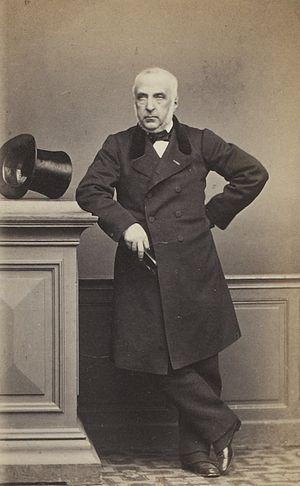
Album des députés au Corps législatif entre 1852-1857.
César Ernest André, né le 28 octobre 1803 à Paris où il est mort le 16 février 1864, est un banquier et homme politique français.
La famille André est une grande famille nîmoise protestante, qui bâtira sa fortune dans le commerce de la soie et se fixera à Paris au début du XIXᵉ siècle. Elle y développera une activité bancaire et le dernier de ses descendants laissera ses collections et son nom au Musée Jacquemart-André.